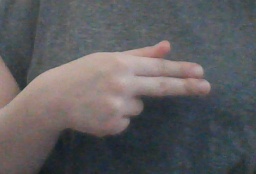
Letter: ghain